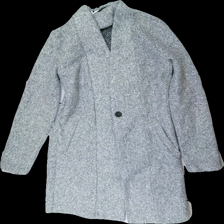
View: front
Type: Jacket
Category: Ladies
Brand: Not in the list
Brand text on label: jacqueline de yong (JDY)
Colors: Grey
Material: 100% polyester
Pattern: Other
Cut: Regular, Long
Size: XS
Season: Autumn
Damage location: middle center
Price range: 100-150
Recommended usage: Reuse
Description: grå melerad rock, lite nopprig